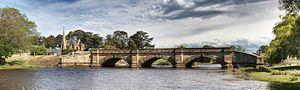
Le Pont de Ross avec le temple de l'Église Unifiée en arrière plan. Tasmanie, Australie. Camera data Camera Canon EOS 400D Lens Canon EF-S 18-55mm f3.5-5.6 IS Focal length 55 mm Aperture f/11 Exposure time 1/50, 1/200, 1/800 s Sensivity ISO 200
Ross est un hameau de Tasmanie en Australie situé près du lac Sorell, entre les villages de Campbell Town et Oatlands, sur la route reliant les deux plus grandes villes de Tasmanie. Il est situé à 117 km de Hobart.